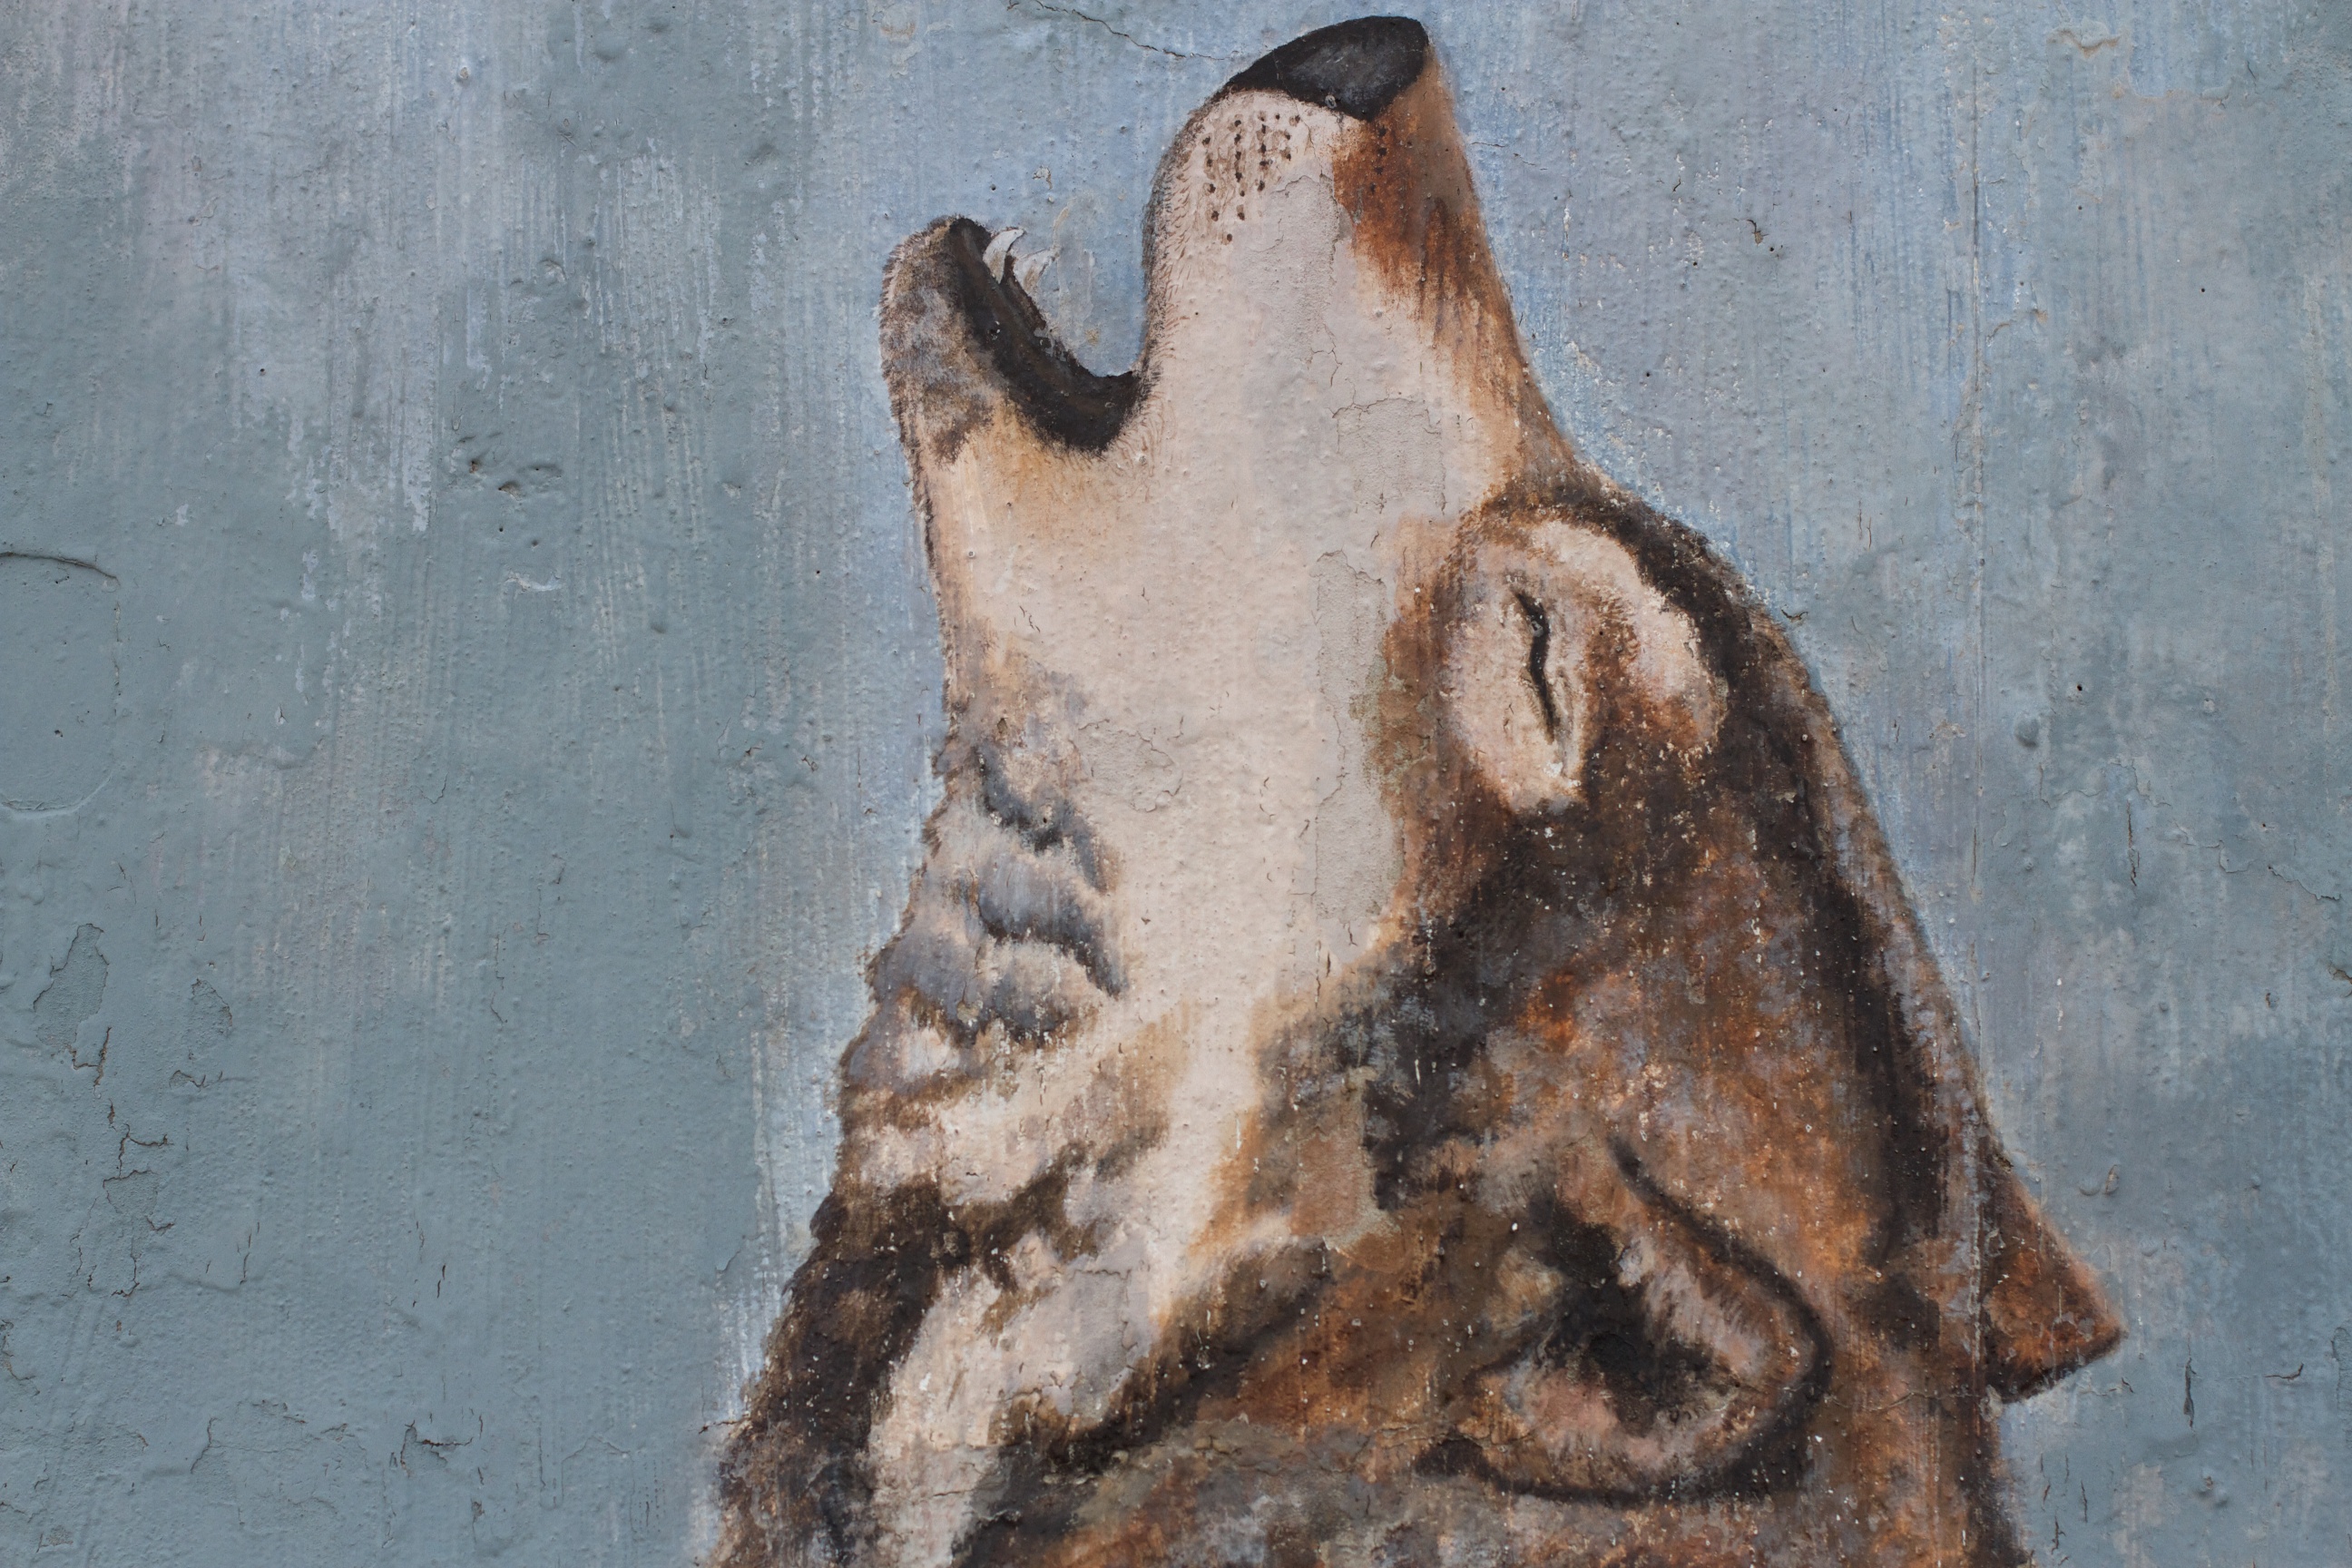
wood, painting, sculpture, art, drawing, temple, head, carving, rtwgimli, ancient history